List of tallest buildings in North Carolina

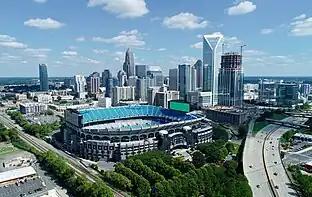
Skyline of Uptown Charlotte in 2018

This list of tallest buildings in North Carolina ranks skyscrapers in the U.S. state of North Carolina by height. The tallest building in North Carolina is the Bank of America Corporate Center in Charlotte, which contains 60 floors and is tall. The second-tallest building in the state is 550 South Tryon also in Charlotte, North Carolina, which rises above the ground. Nine of the 10 tallest buildings in North Carolina are in Charlotte. As well as 17 of the tallest 20 buildings in North Carolina are in Charlotte.